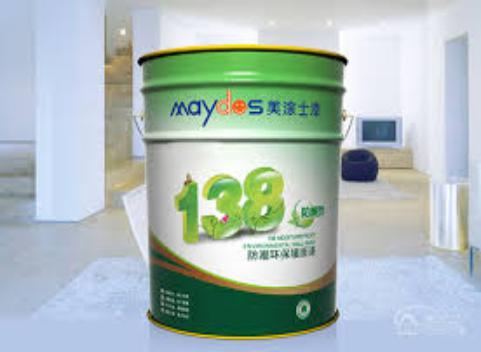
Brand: maydos
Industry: Necessities